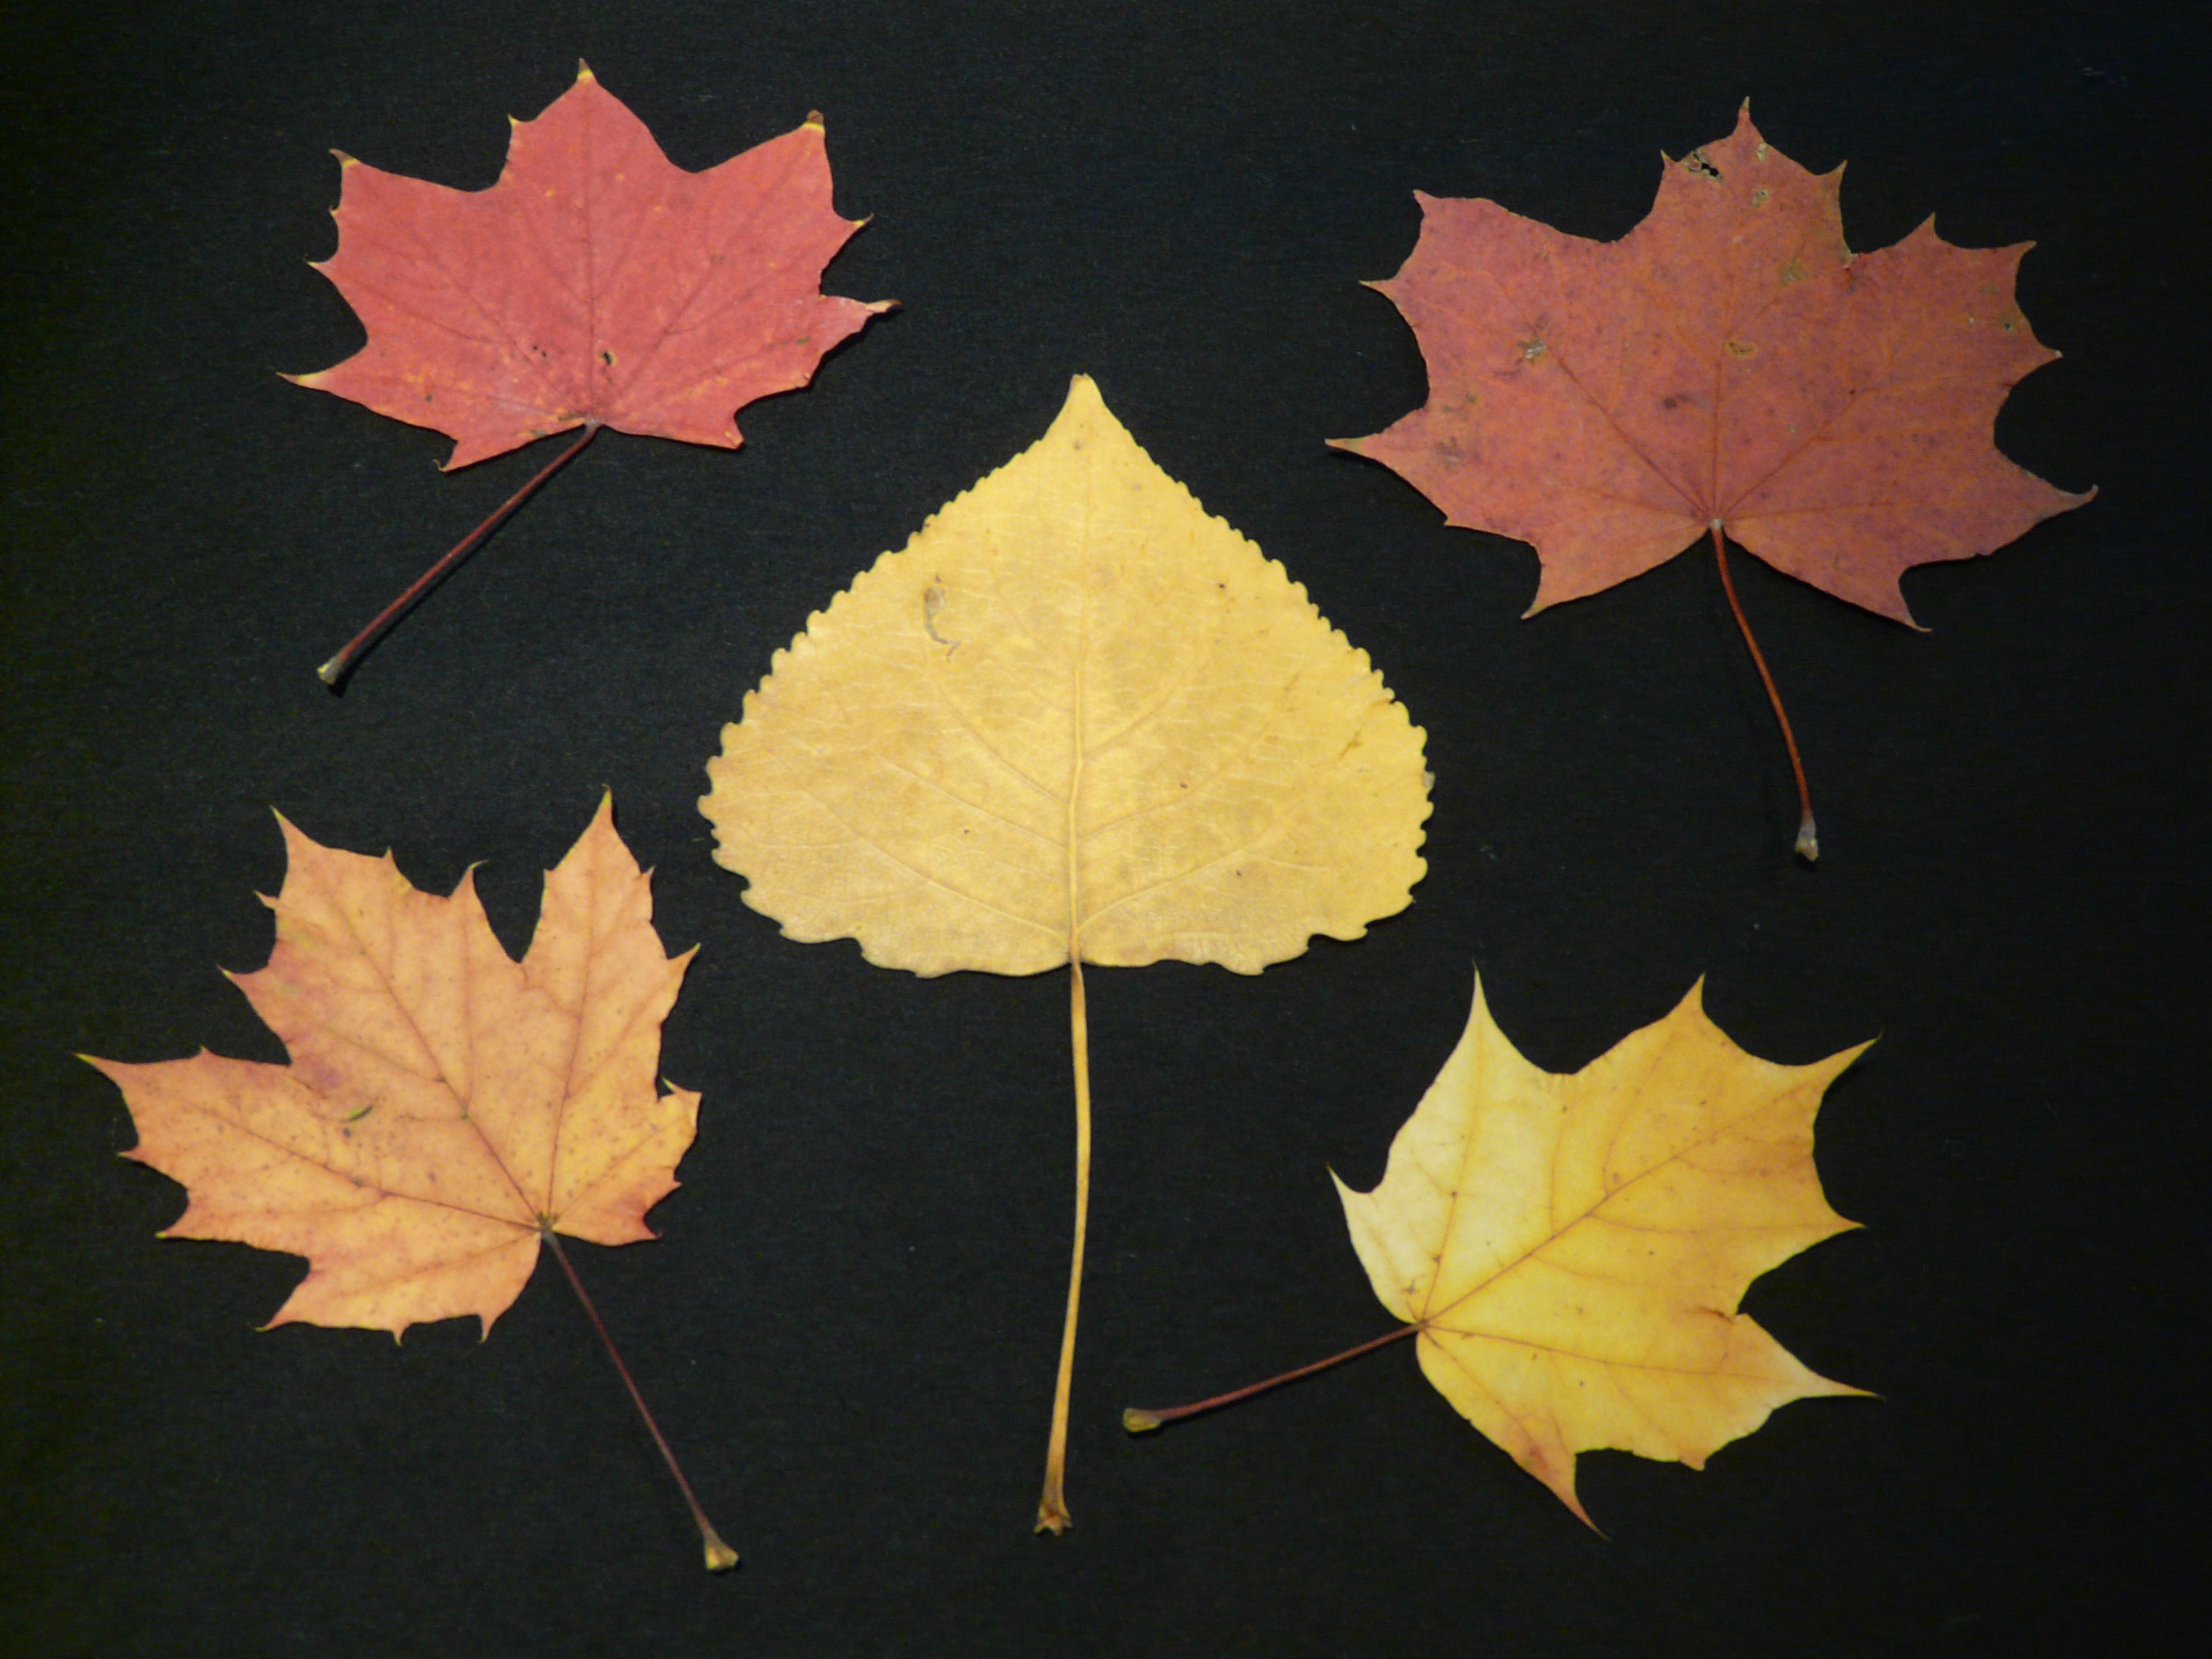
tree, nature, branch, plant, leaf, flower, decoration, orange, red, color, autumn, botany, dried, colorful, yellow, season, maple, maple tree, maple leaf, autumn mood, leaves, background, illustration, maple leaves, collect, poplar, fall leaves, autumn colours, pressed, tinker, flowering plant, herbarium, poplar leaf, beginning of autumn, woody plant, land plant, press sheets, plant collection, herbarium sheet, leaf collection, herb modular